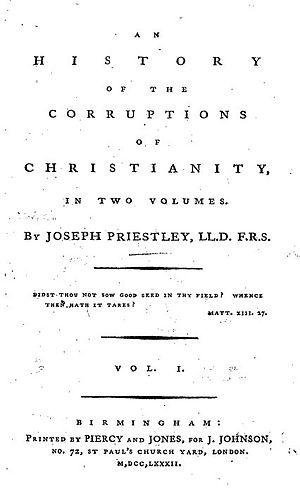
An History of the Corruptions of Christianity, publié par Joseph Johnson en 1782, est le quatrième tome des Institutes of Natural and Revealed Religion du prêtre dissident Joseph Priestley.
Cette liste des œuvres de Joseph Priestley classifie tous les ouvrages de Joseph Priestley, philosophe naturel britannique, prêtre dissident, philosophe politique, théologien et enseignant. Il est plus connu pour sa découverte, concomitante à celle d'Antoine Lavoisier, de l'oxygène.
Joseph Priestley est né le 13 mars 1733 à Birstall, dans le West Yorkshire, et mort le 6 février 1804 à Northumberland, en Pennsylvanie, est un théologien, pasteur dissident, philosophe naturel, pédagogue et théoricien de la politique anglais qui publia plus de cent cinquante ouvrages. Connu pour ses travaux de chimiste et de physicien, on lui attribue généralement la découverte de l'oxygène qu'il a isolé dans son état gazeux. C'est en 1774 que Priestley produisit pour la première fois de l'oxygène. Cependant, en tant que partisan de la théorie phlogistique, il nomma ce nouveau gaz « air déphlogistiqué », et ne se rendit pas compte de l'importance de sa découverte. Carl Wilhelm Scheele, lui aussi partisan du phlogistique, revendiqua la découverte de l'« oxygène », mais il devait revenir au chimiste français Antoine Lavoisier, père de la chimie moderne et démystificateur de la théorie du phlogistique, d’identifier le nouveau gaz par son poids spécifique et de donner à l'oxygène son nom.